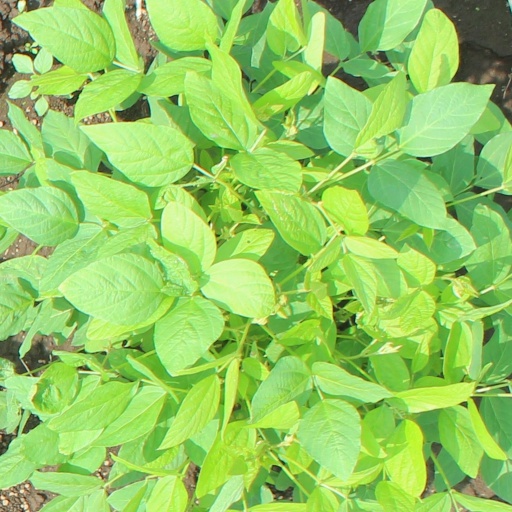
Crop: soybean